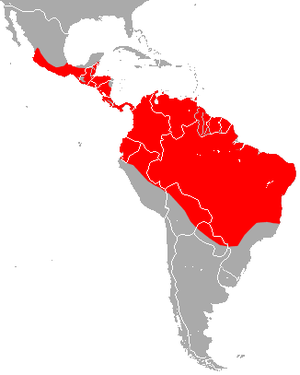
Cette liste commentée recense la mammalofaune en Guyane. Elle répertorie les espèces de mammifères guyanais actuels et celles qui ont été récemment classifiées comme éteintes. Cette liste comporte 250 espèces réparties en douze ordres et 43 familles, dont quatre sont « en danger », sept sont « vulnérables », cinq sont « quasi menacées » et 27 ont des « données insuffisantes » pour être classées.